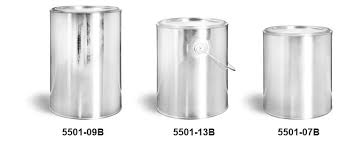
Waste category: metal